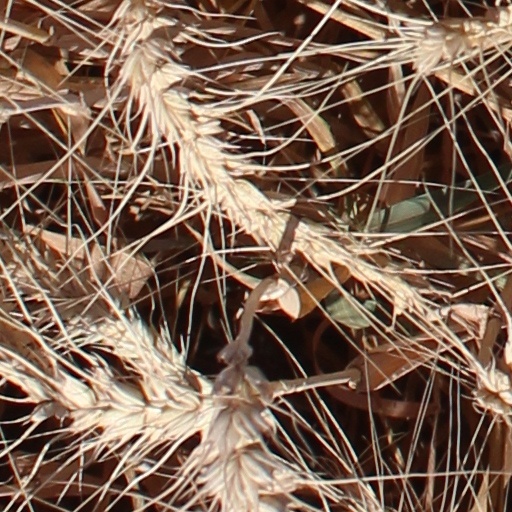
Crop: wheat